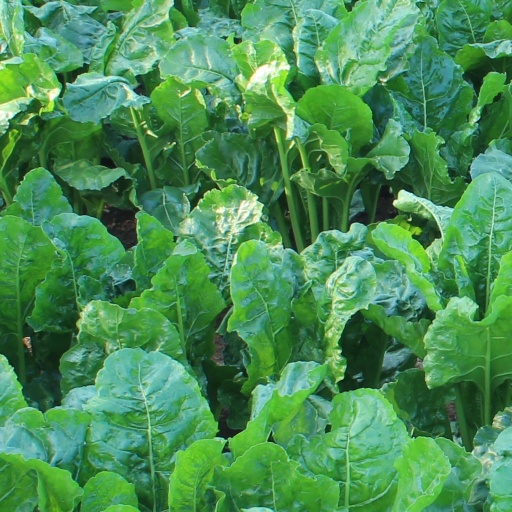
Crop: sugar beet